Borth

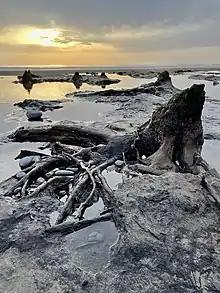
Petrified tree stump at Borth; 2021

There is an ancient submerged forest visible at low tide along the beach, where stumps of oak, pine, birch, willow and hazel (preserved by the acid anaerobic conditions in the peat) can be seen. Radiocarbon dating suggests the trees date from about 1500 BCE. This submerged forest also ties in with the legend of Cantre'r Gwaelod. The stumps were exposed for a time by Storm Hannah in 2019.